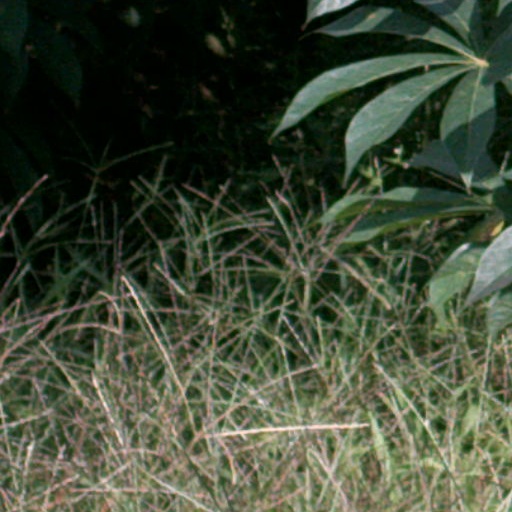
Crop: cassava